Danville Tobacco Warehouse and Residential District

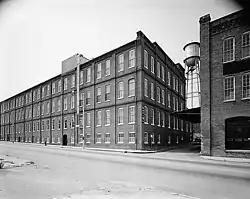
Imperial Tobacco Company warehouse in 1978

The Danville Tobacco Warehouse and Residential District is a national historic district located at Danville, Virginia. The district includes 532 contributing buildings, 3 contributing sites, and 2 contributing structures in the city of Danville. The district reflects the late-19th century and early-20th development of Danville as a tobacco processing center and includes residential, commercial, and industrial buildings reflecting that growth. It also includes archaeological sites related to early Native American settlements in the area. Notable buildings include the American Tobacco's Harris Building, the Imperial Tobacco Company Building, Cabell Warehouse, Patton Storage Units (c. 1940), Crowell Motor Company, Municipal Power Station (1912), Riverside Cotton Mill #1 (1886), and a variety of "shotgun" houses and bungalow workers housing. Located in the district are the separately listed Danville Municipal Building and Danville Southern Railway Passenger Depot.